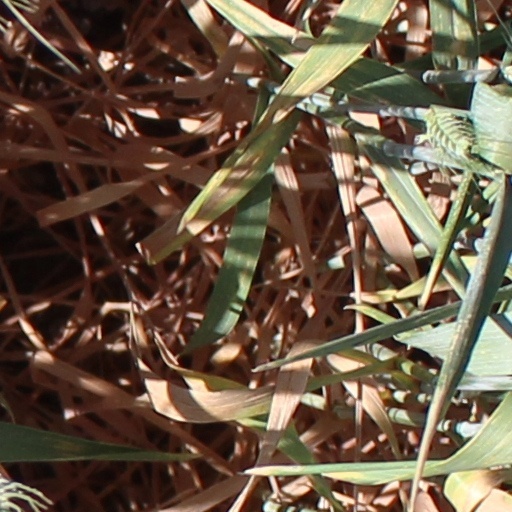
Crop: wheat